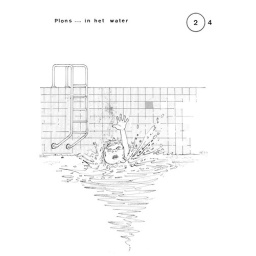
Little Elsje falls into the swimming pool and is rescued by brave boy Hansje. Story Illustration 1979. Indian ink